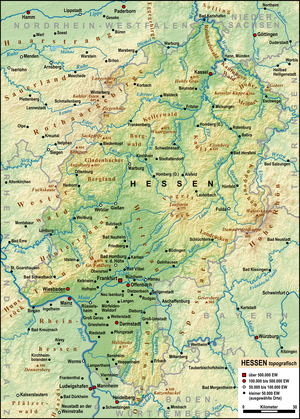
La Hesse est l'un des seize Länder composant l'Allemagne.